Sydney Distance Education High School

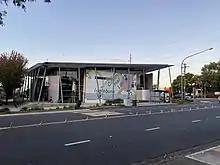
Greg Percival Community Centre

Greg Percival Community Centre, Corner of Oxford Road and Cumberland Road, Ingleburn